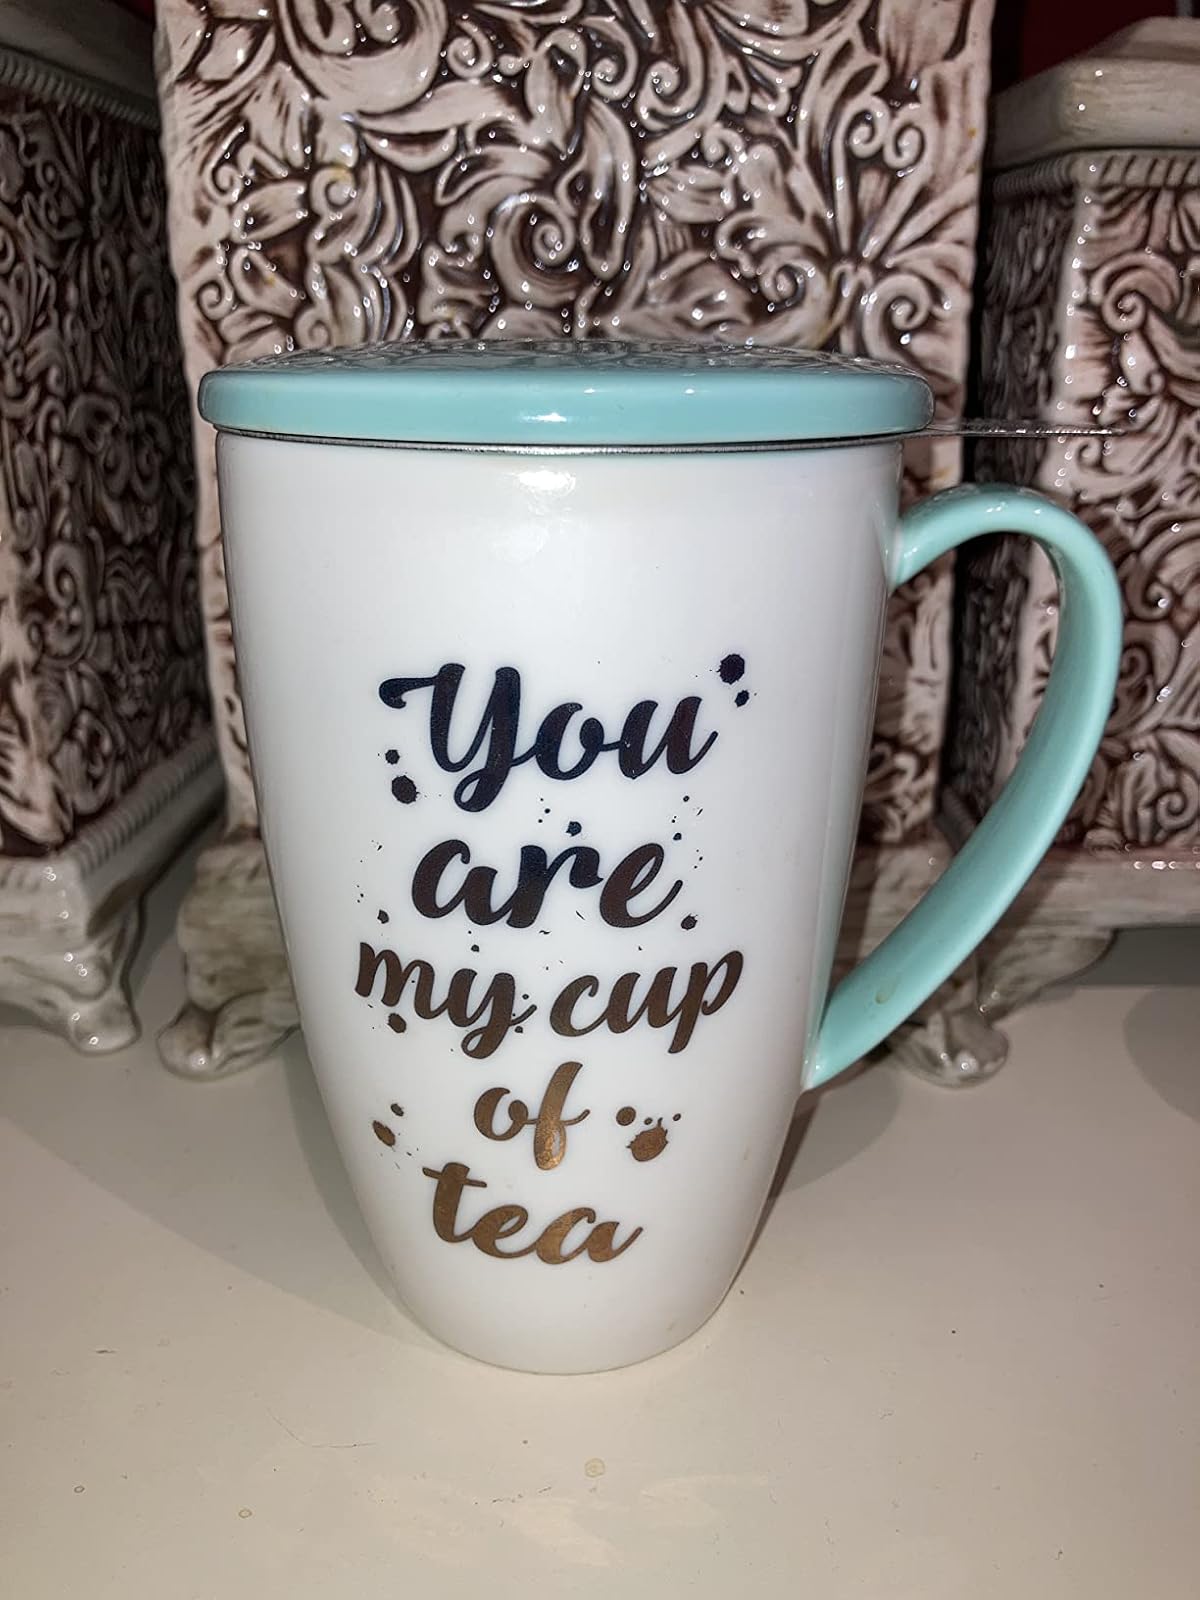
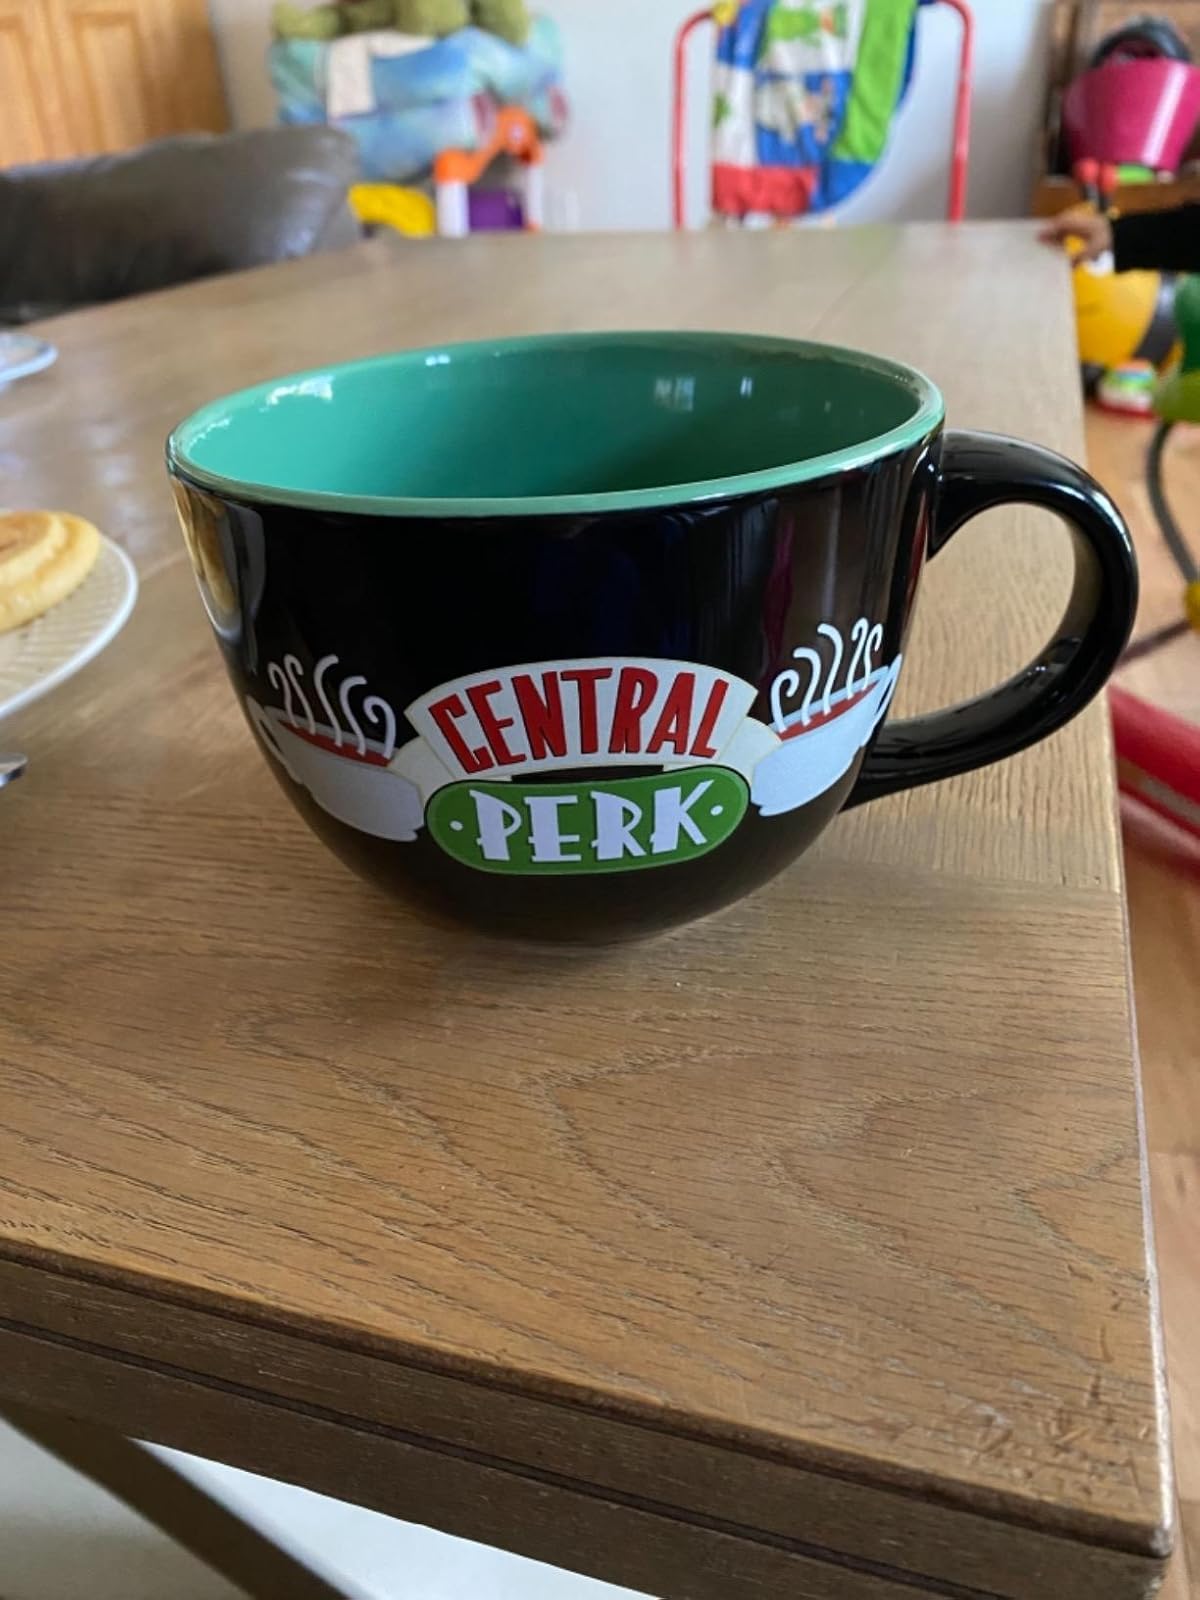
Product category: items_mug
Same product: no